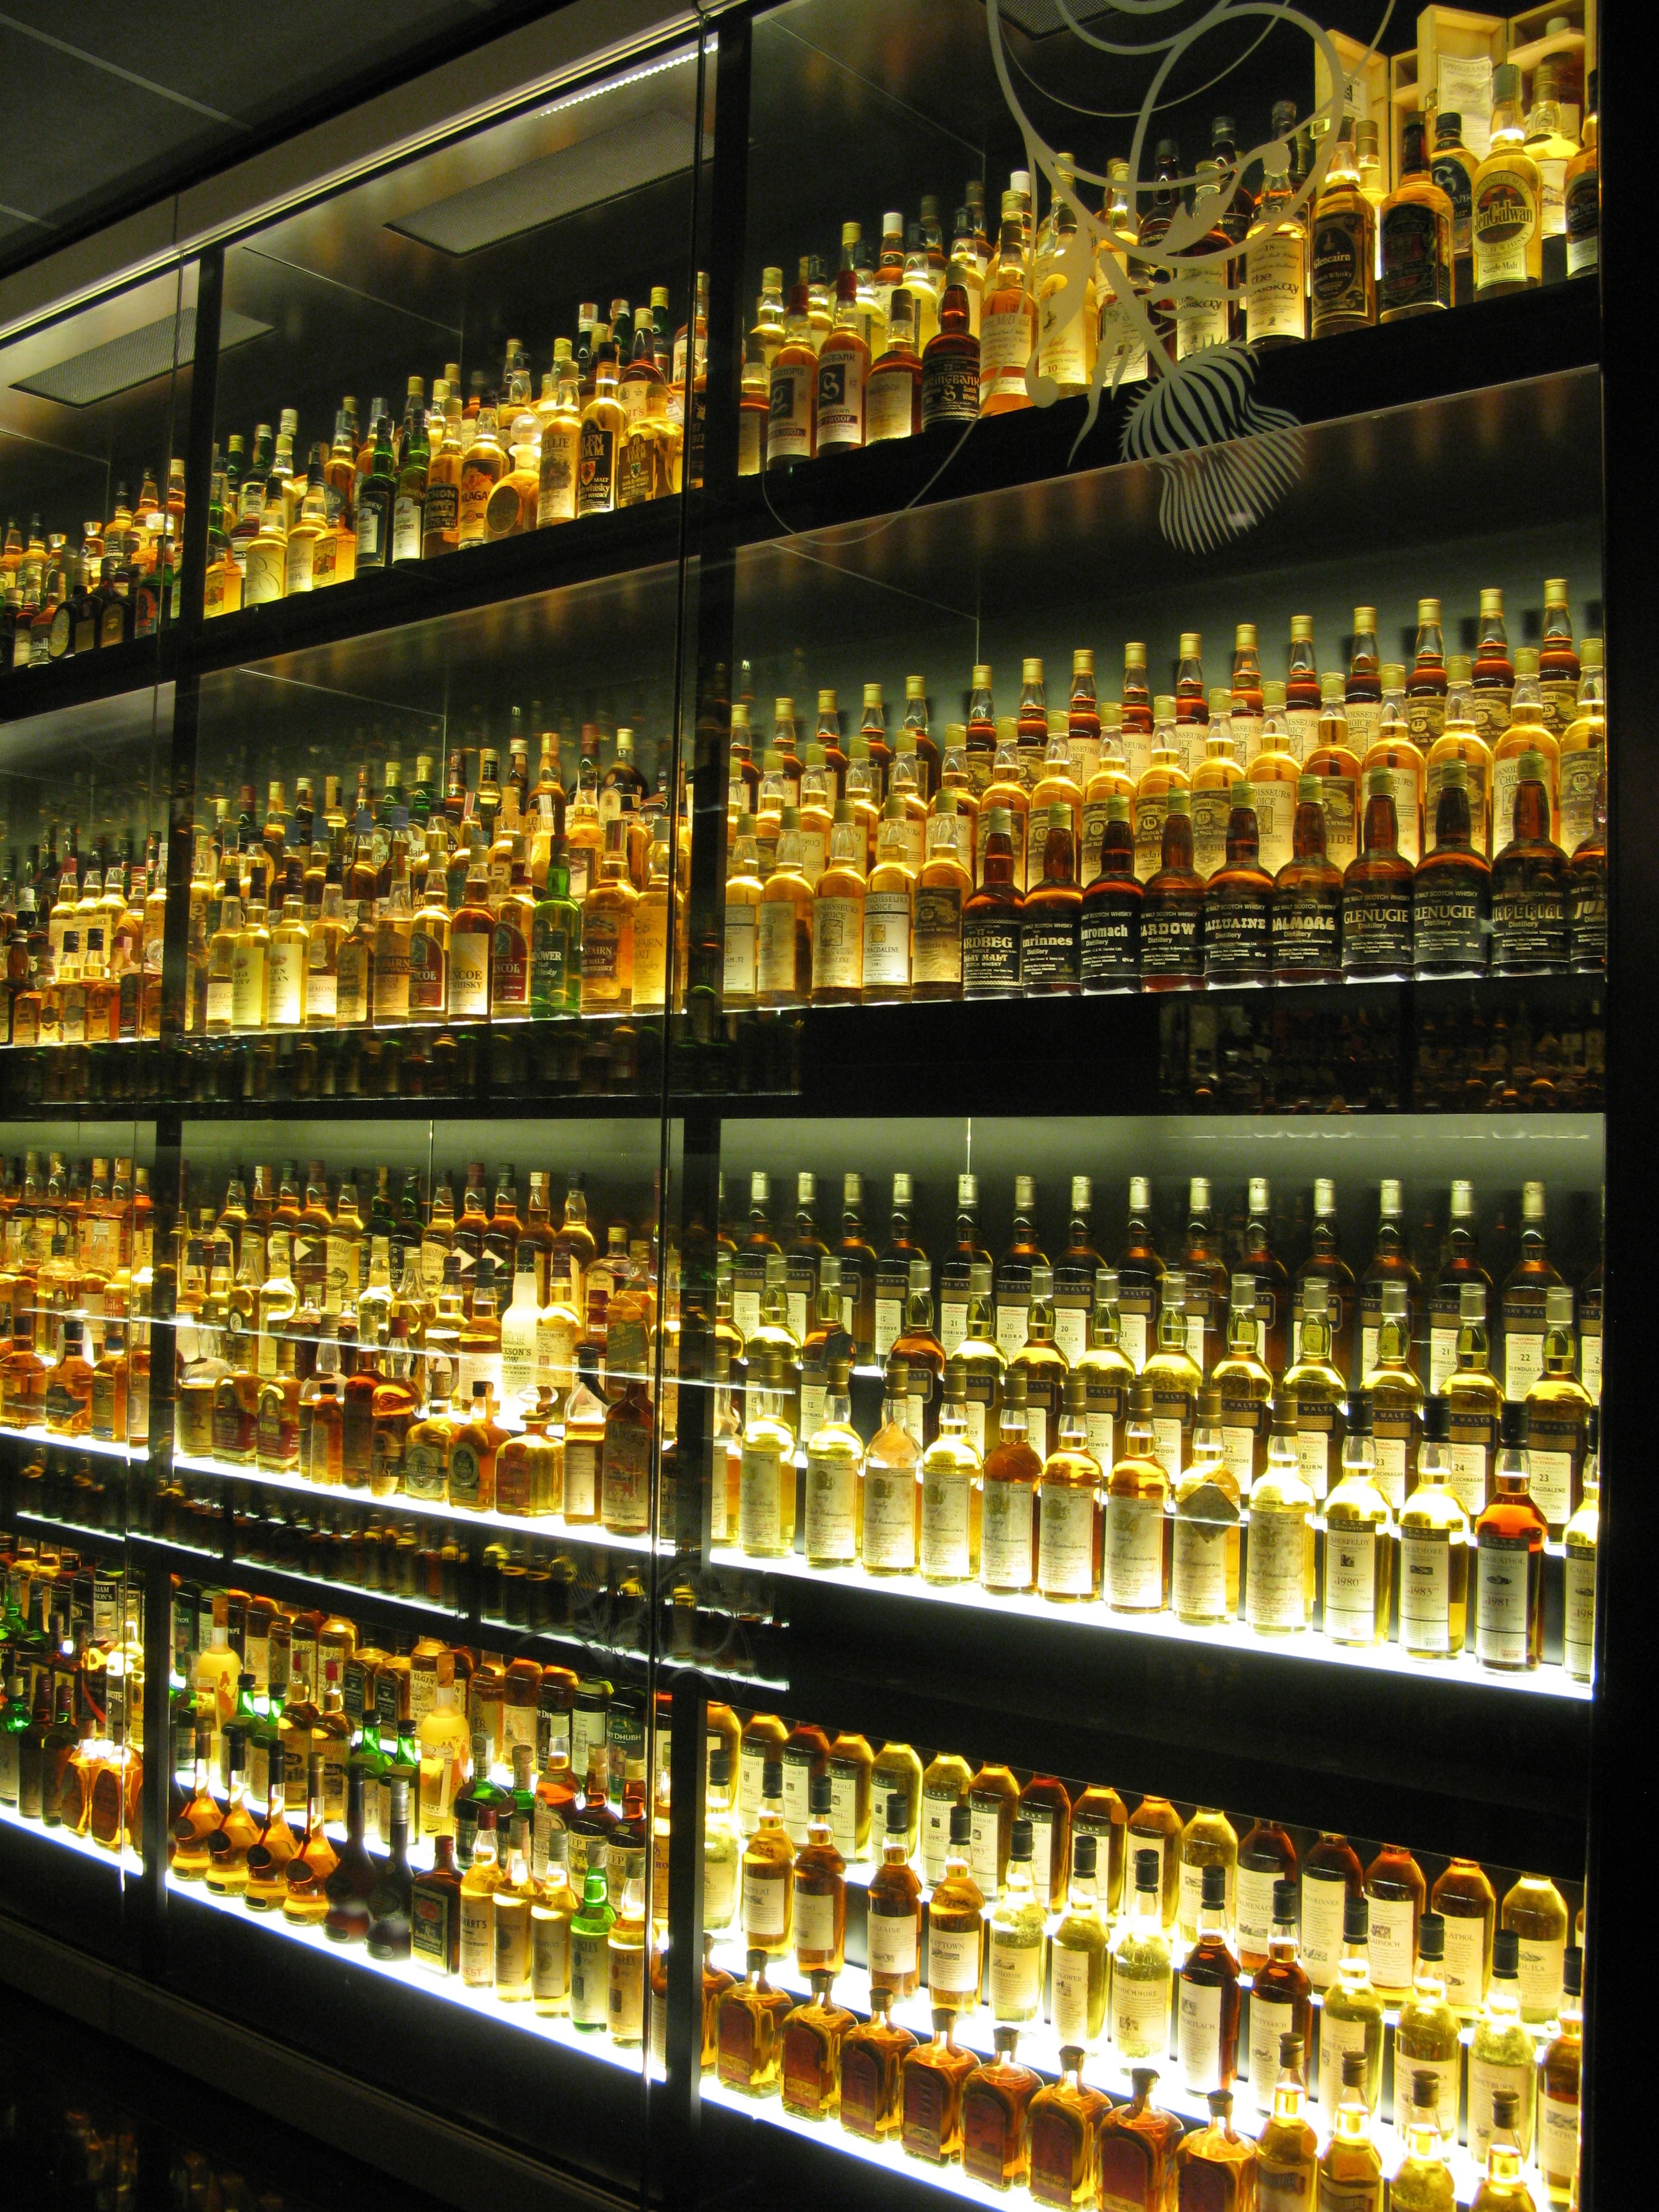
wine, building, museum, drink, yellow, alcohol, whiskey, bottles, whisky, grocery store, edinburgh, liquor store